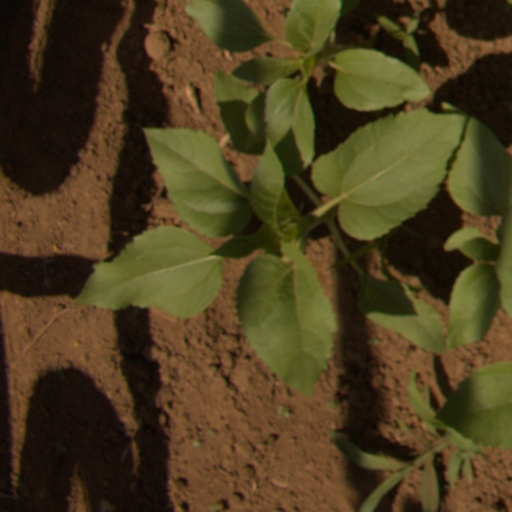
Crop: Jerusalem artichoke